History of Crimea (1991–2014)

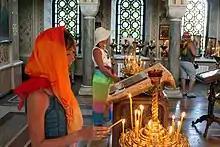
Interior of the Church of the Resurrection of Christ, near Yalta.

This new situation led to tensions between Russia and Ukraine. With the Black Sea Fleet based on the peninsula, worries of armed skirmishes were occasionally raised. In August 1991, Yuriy Meshkov established the Republican Movement of Crimea which was registered on 19 November.